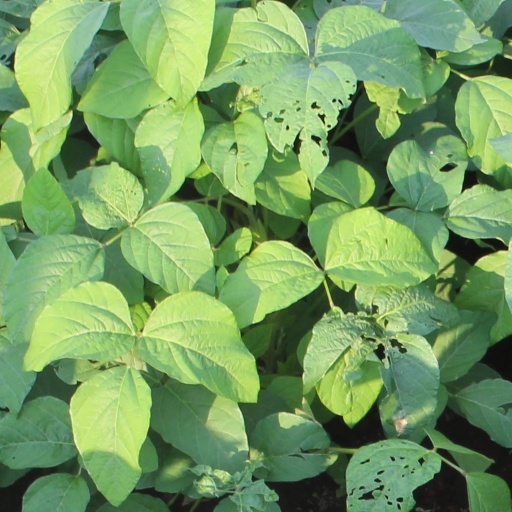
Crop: soybean